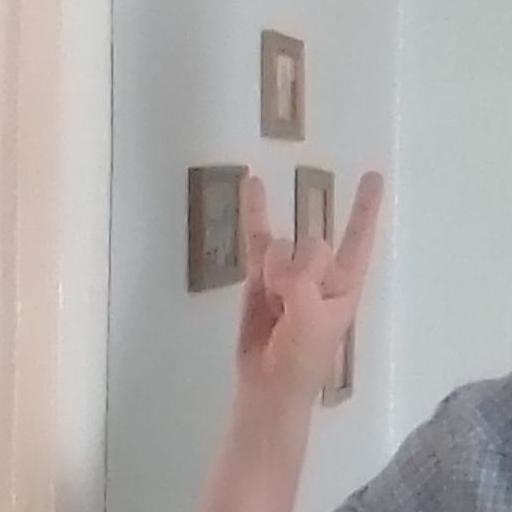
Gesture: rock